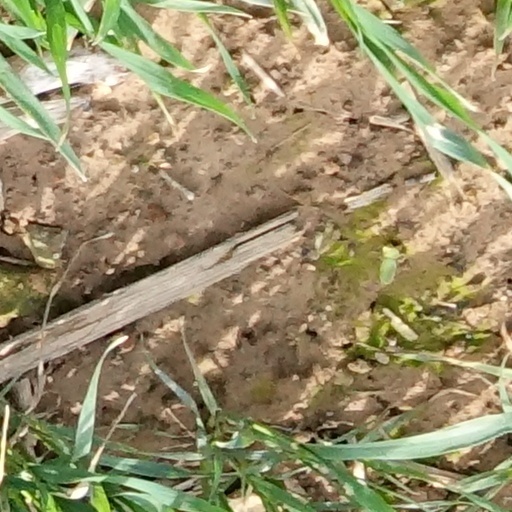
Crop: wheat